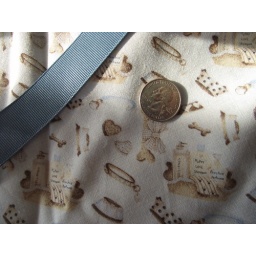
light blue fabric with puppy dog pattern. I was going to add the ribbon in the picture, to the dress around the waist.